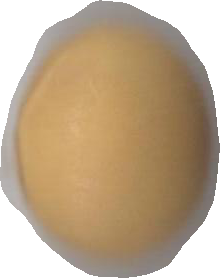
Variety: Grobogan